Kiki the nano bot

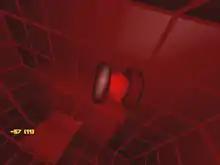
Screenshot

In each level, certain task must be performed, so the exit gate can be activated, then, if kiki moves through the activated exit gate, it will be 'beamed' to the next level. Gravity works towards the surface you were last touching and kiki can walk around the walls and on all sides of any block. The game has 50 levels, which can be viewed by selecting "Statistics", in the main menu, in which the progress of the user appears.